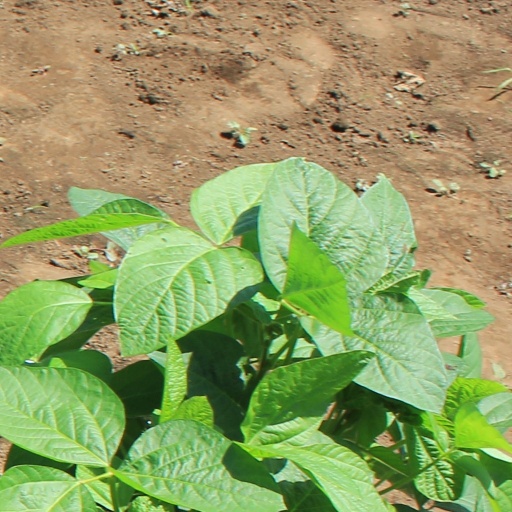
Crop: soybean